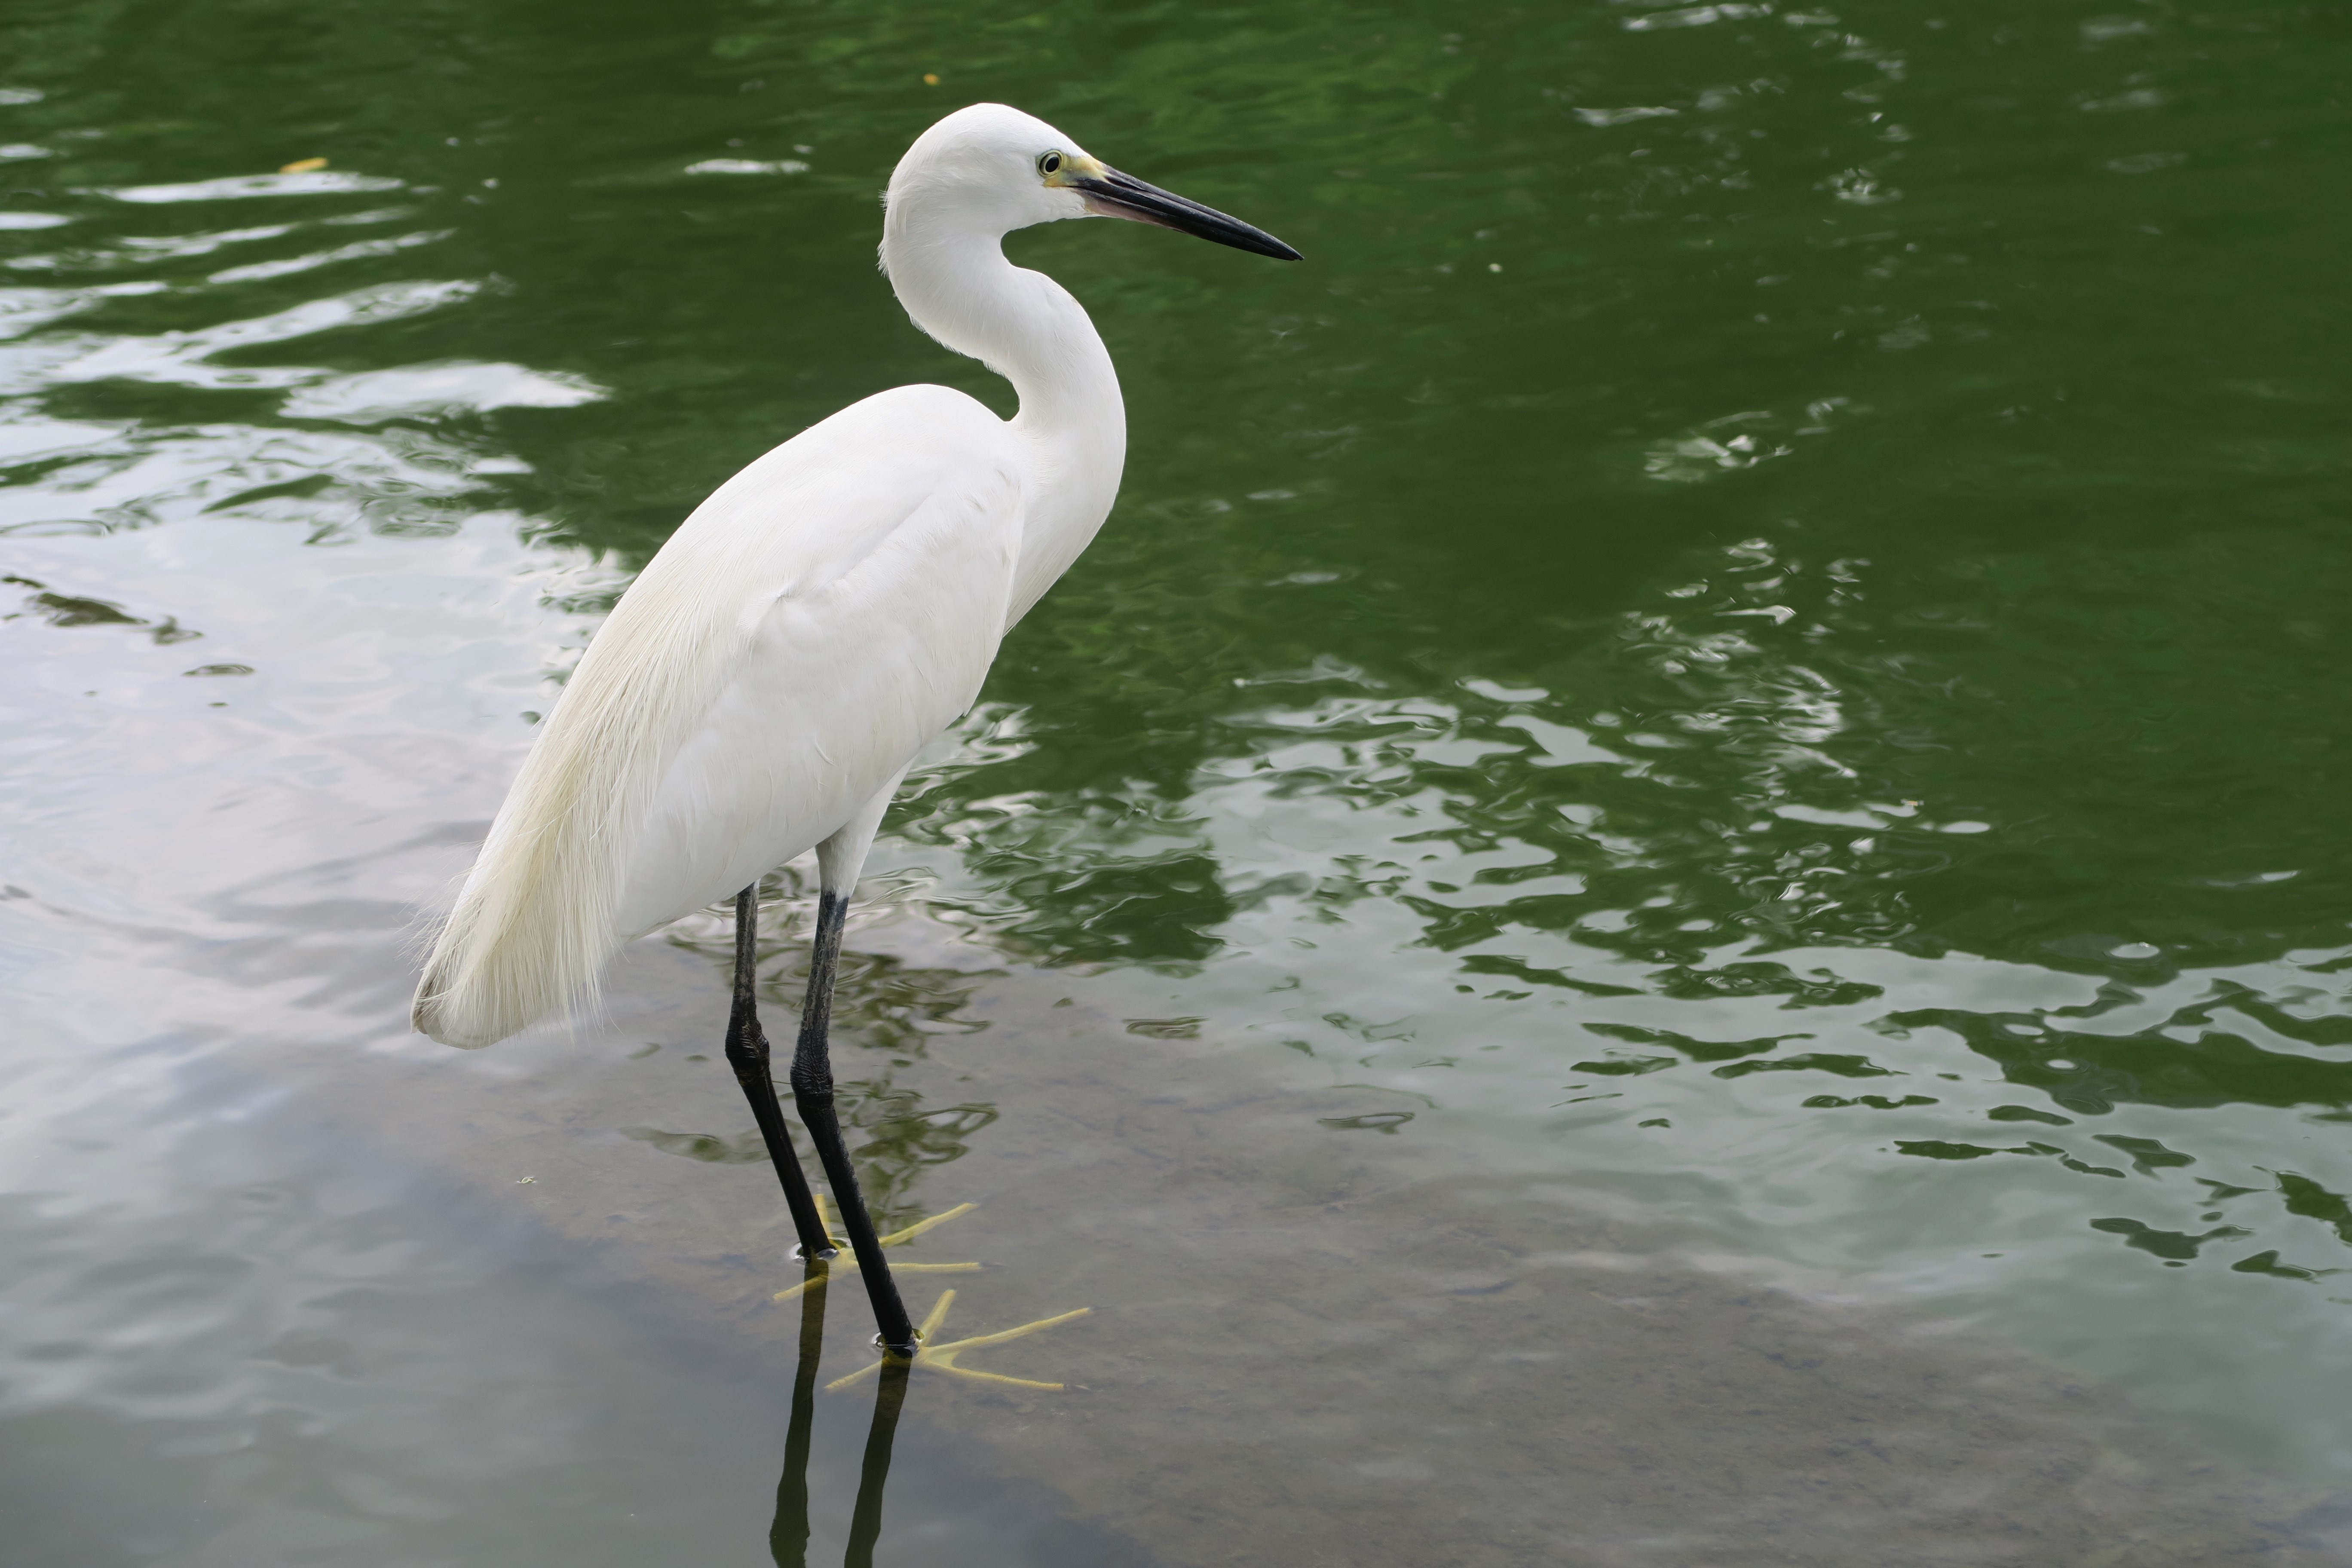
bird, wing, seaside, wildlife, reflection, beak, fauna, vertebrate, egret, heron, pelecaniformes, great egret, white heron, little egret